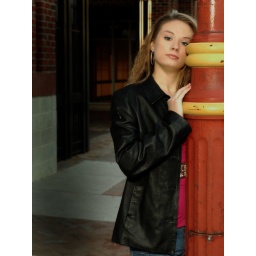
Amber standing at street sign in downtown winston-salem